Sky position (RA, Dec in degrees): 130.422, 18.86
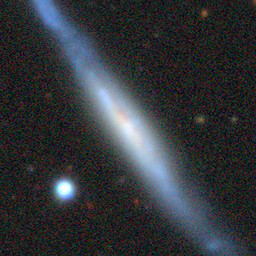
Galaxy morphology: Edge-on Galaxies without Bulge